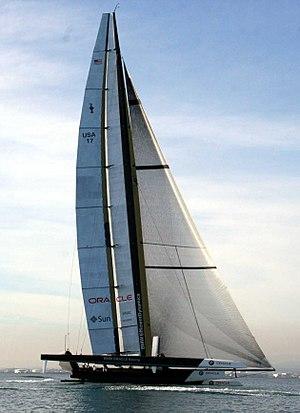
USA 17 est un trimaran américain de l'équipe BMW Oracle Racing ayant gagné la coupe de l'America 2010 grâce à un gréement révolutionnaire : une aile rigide de 72 mètres à la place de la voile classique qui équipait le bateau à sa mise à l'eau.
La Coupe de l'America est une compétition nautique internationale à la voile, voulue par ses initiateurs comme un défi amical et perpétuel entre Yacht Clubs de différentes nations et définie sous cette dénomination en 1857 par les membres du New York Yacht Club, vainqueurs, six ans plus tôt, en 1851, avec la goélette America, de la régate internationale originelle, organisée autour de l'île de Wight, par le Royal Yacht Squadron, en marge de l'exposition universelle de Londres.
Oracle Team USA – précédemment BMW Oracle Racing et Oracle Racing – est un syndicat américain participant à la Coupe de l'America. Son fondateur est Larry Ellison, qui fit fortune avec le système de base de données Oracle. Le syndicat a remporté les coupes de l'America 2010 avec BMW Oracle - USA 17 et 2013 avec Oracle Team USA - 17, sous les couleurs du Golden Gate Yacht Club.
La Coupe de l'America 2010 est la 33ᵉ édition de la Coupe de l'America. Cette régate s'est disputée en deux manches les 12 et 14 février 2010 à Valence en Espagne. Comme le veut la règle, la course s'est déroulée entre deux bateaux : le tenant du titre, ou « defender », et un « challenger ». C'était la première fois depuis 1988 que des multicoques furent alignés dans cette course.